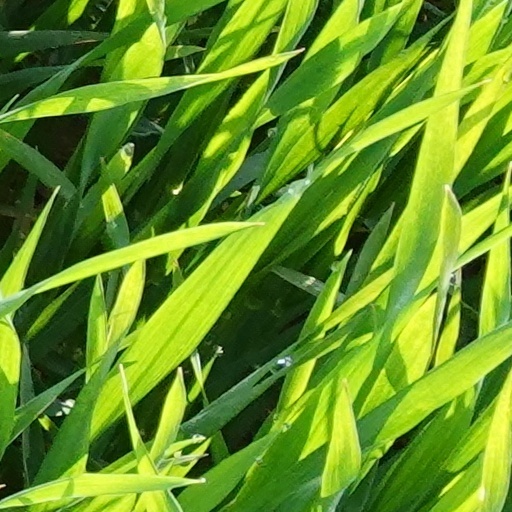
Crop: wheat